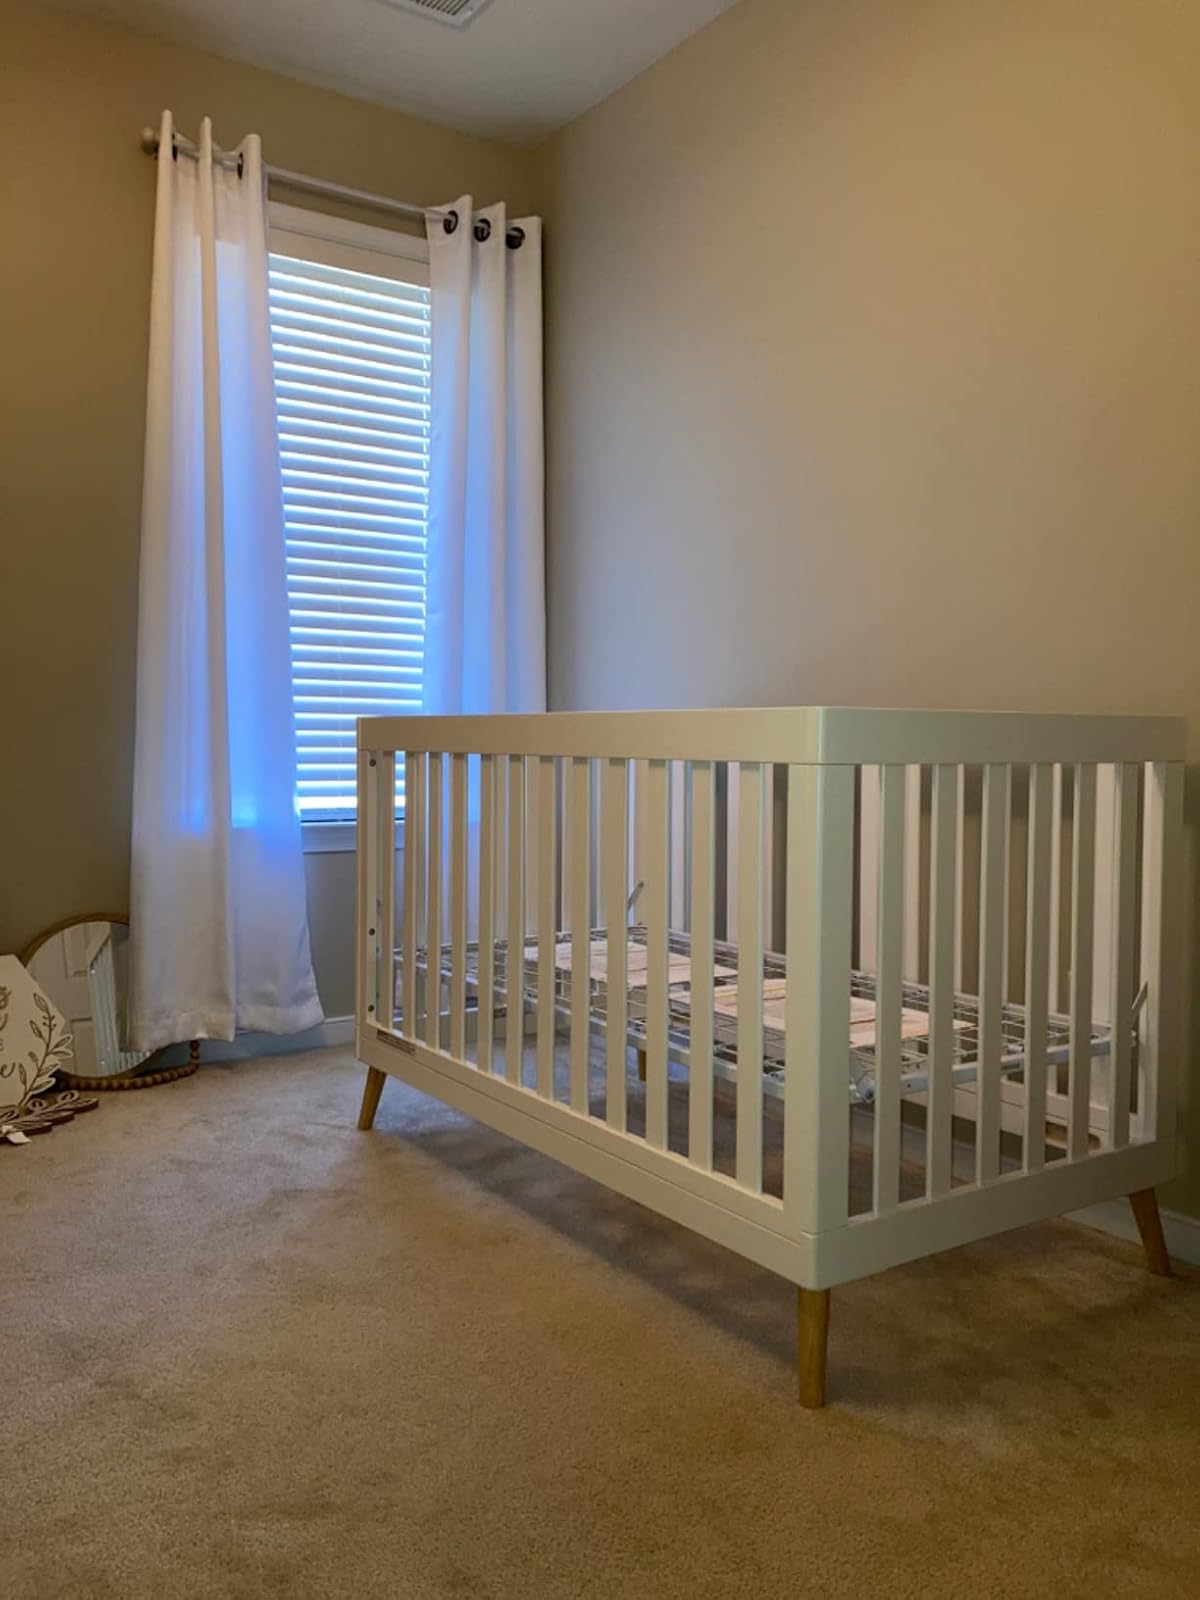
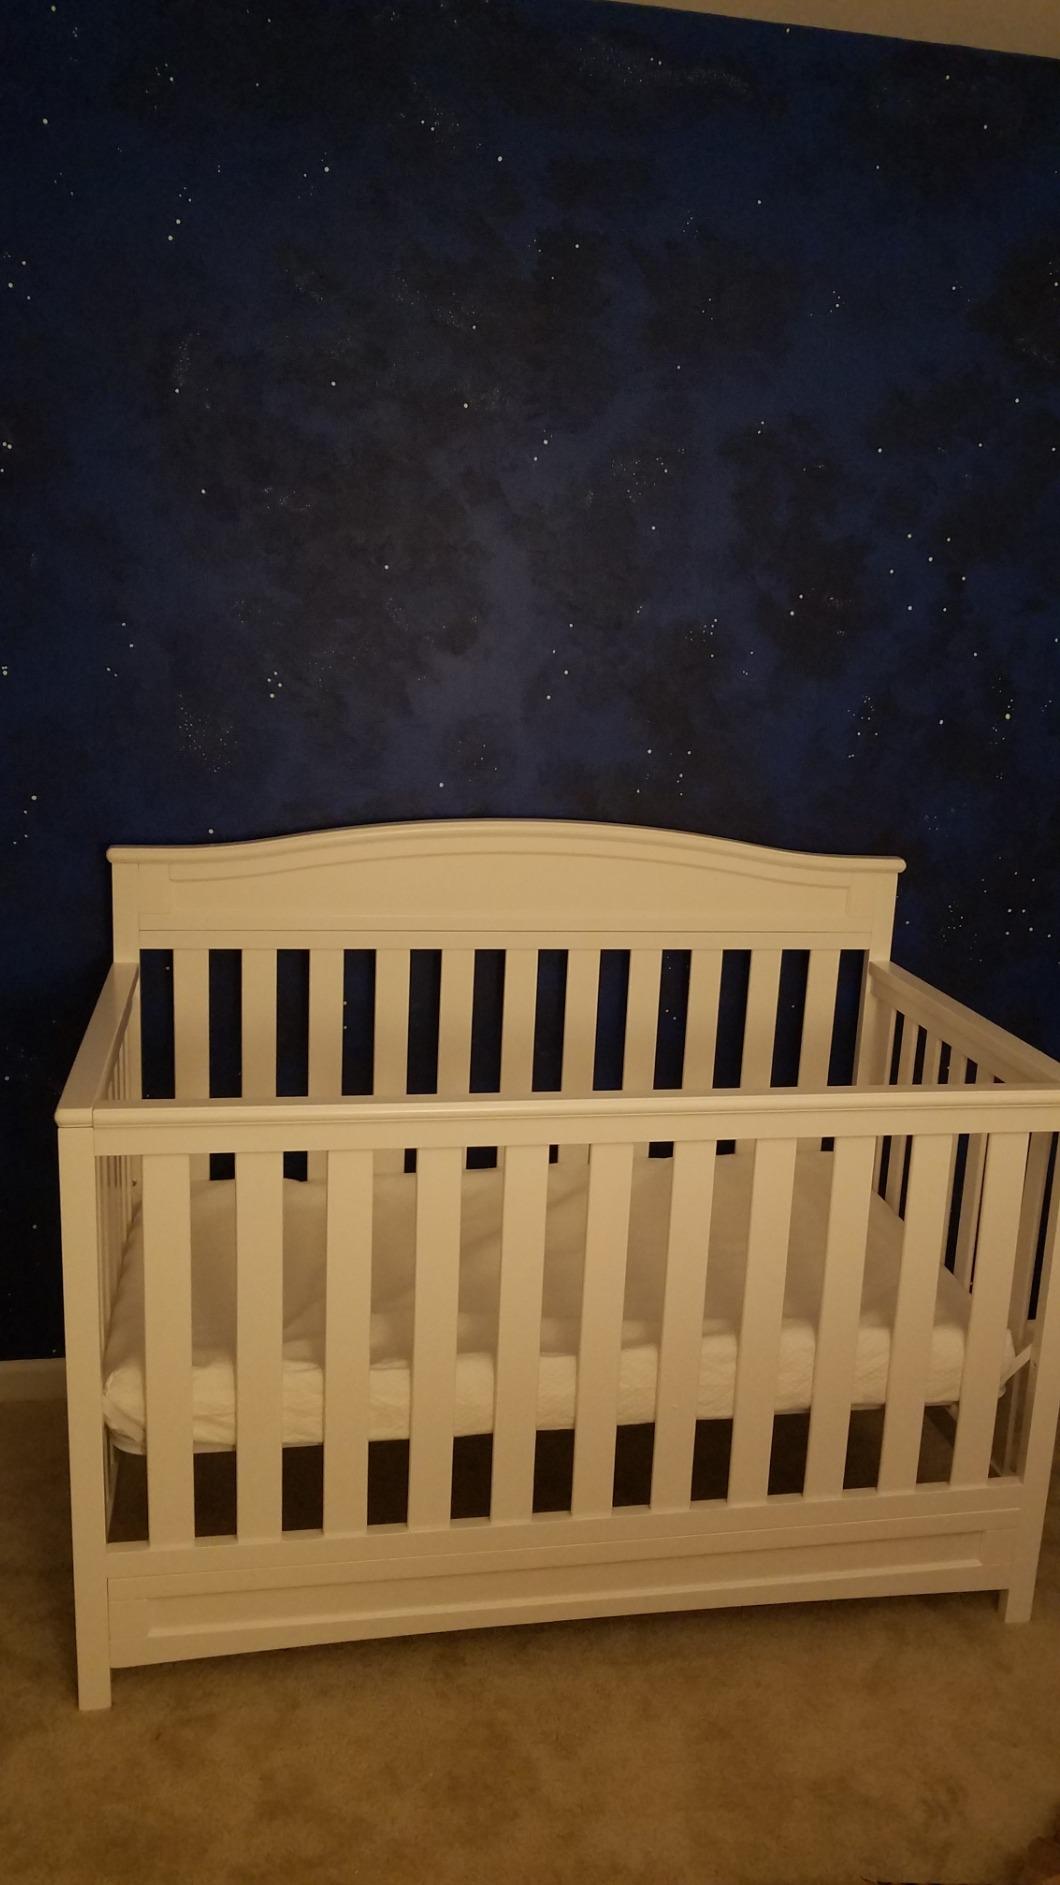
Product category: products_crib
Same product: no